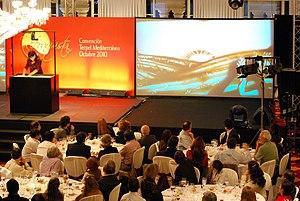
Ilana Yahav est une artiste israélienne particulièrement connue pour sa pratique de l'animation de sable.